Bhakta Prahlada (1983 film)

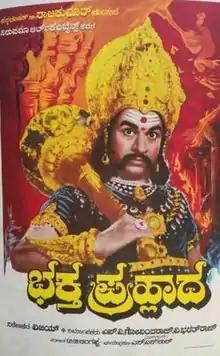
Poster

Bhakta Prahlada is a 1983 Indian Kannada-language Hindu mythological film directed by Vijay, and based on the tale of Prahalada. The film stars Rajkumar, Saritha, Puneeth Rajkumar and Ananth Nag. The soundtrack was composed by T. G. Lingappa. The film won State Film Awards in Sound recording and cinematography categories.